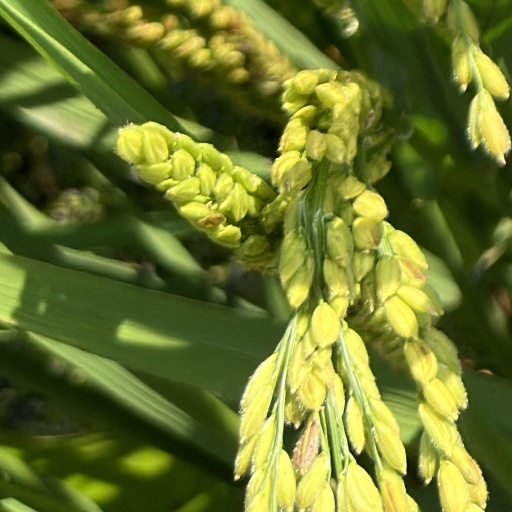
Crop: rice